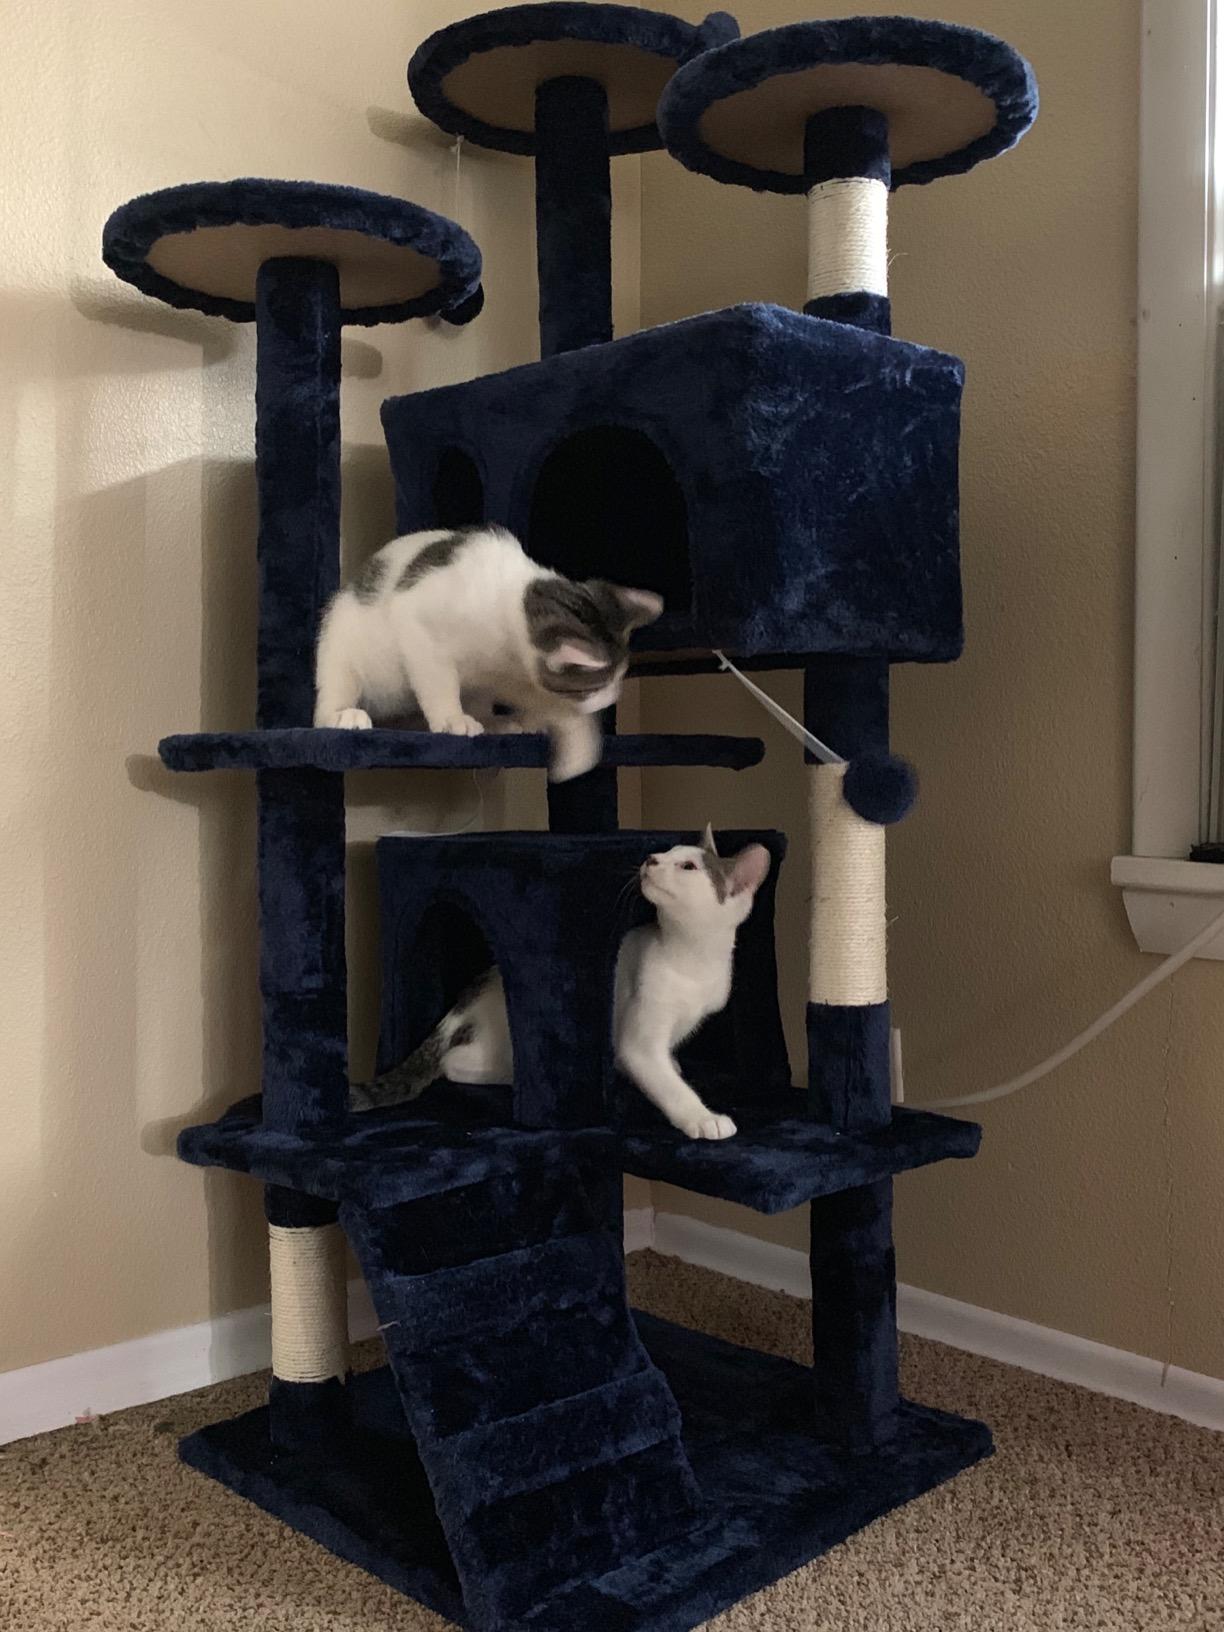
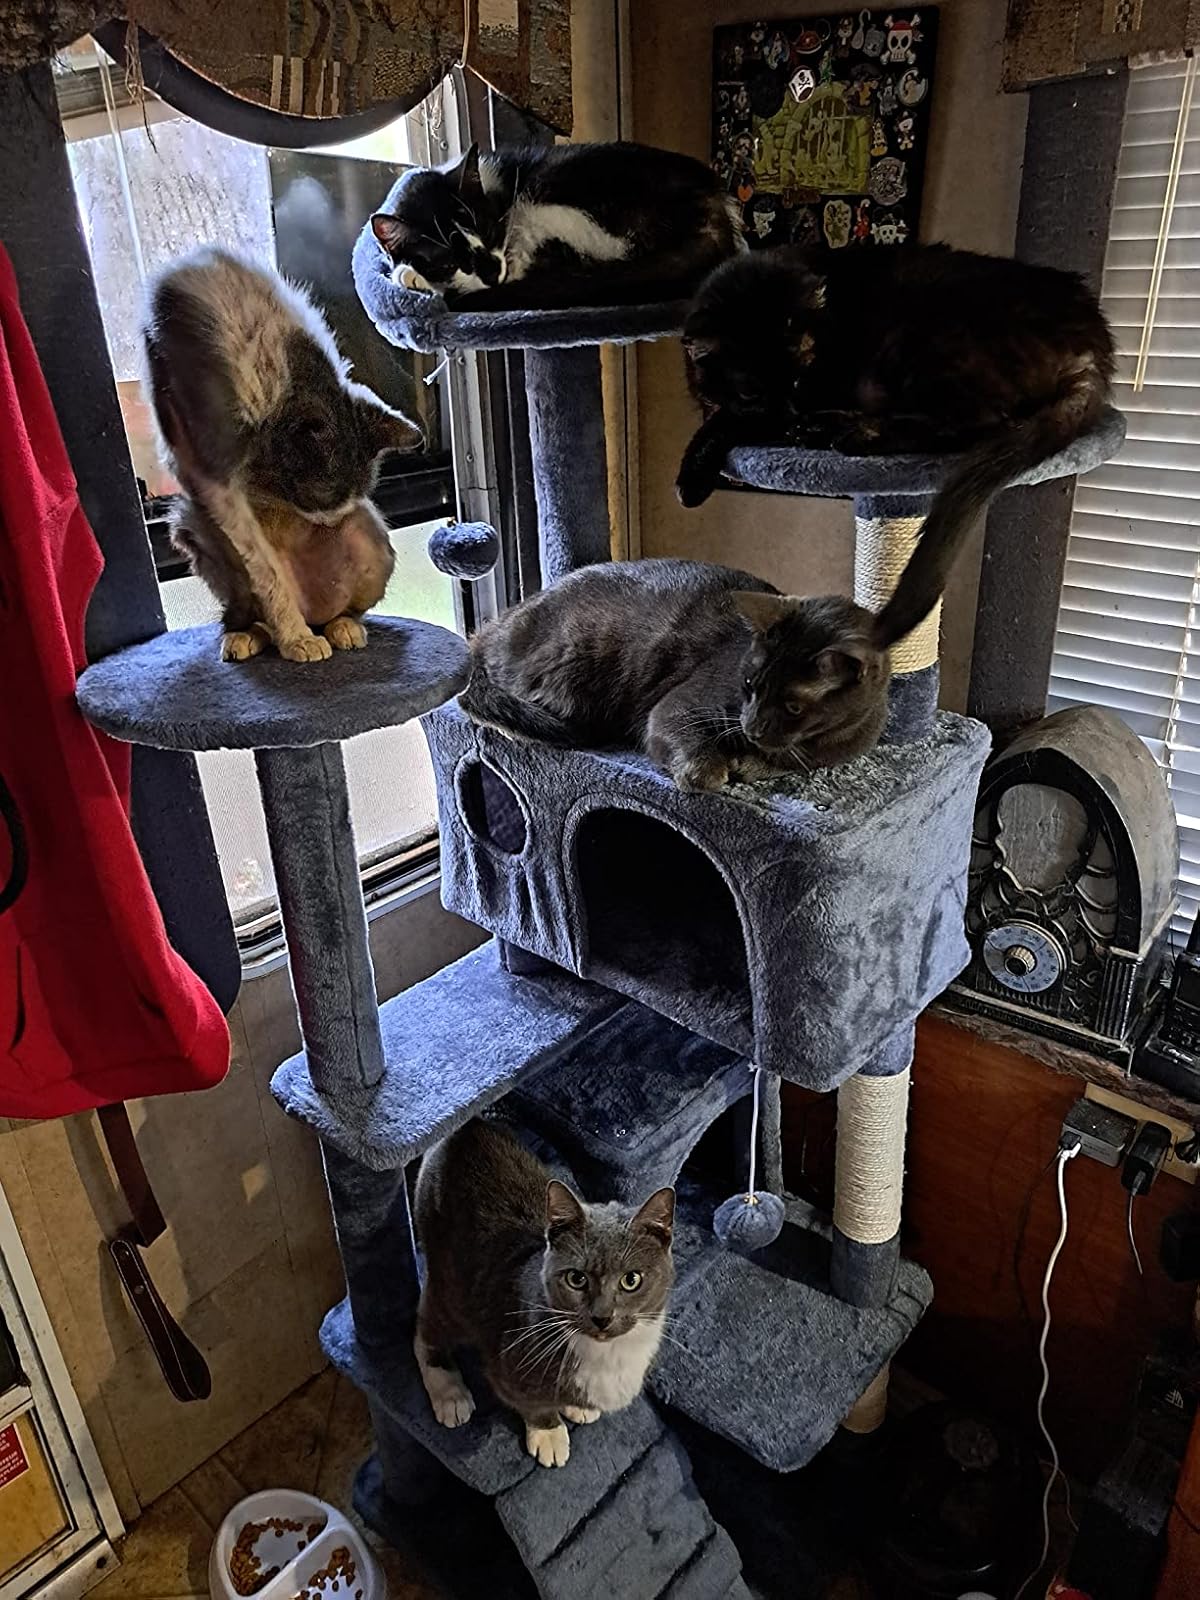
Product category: items_cat tree
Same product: no